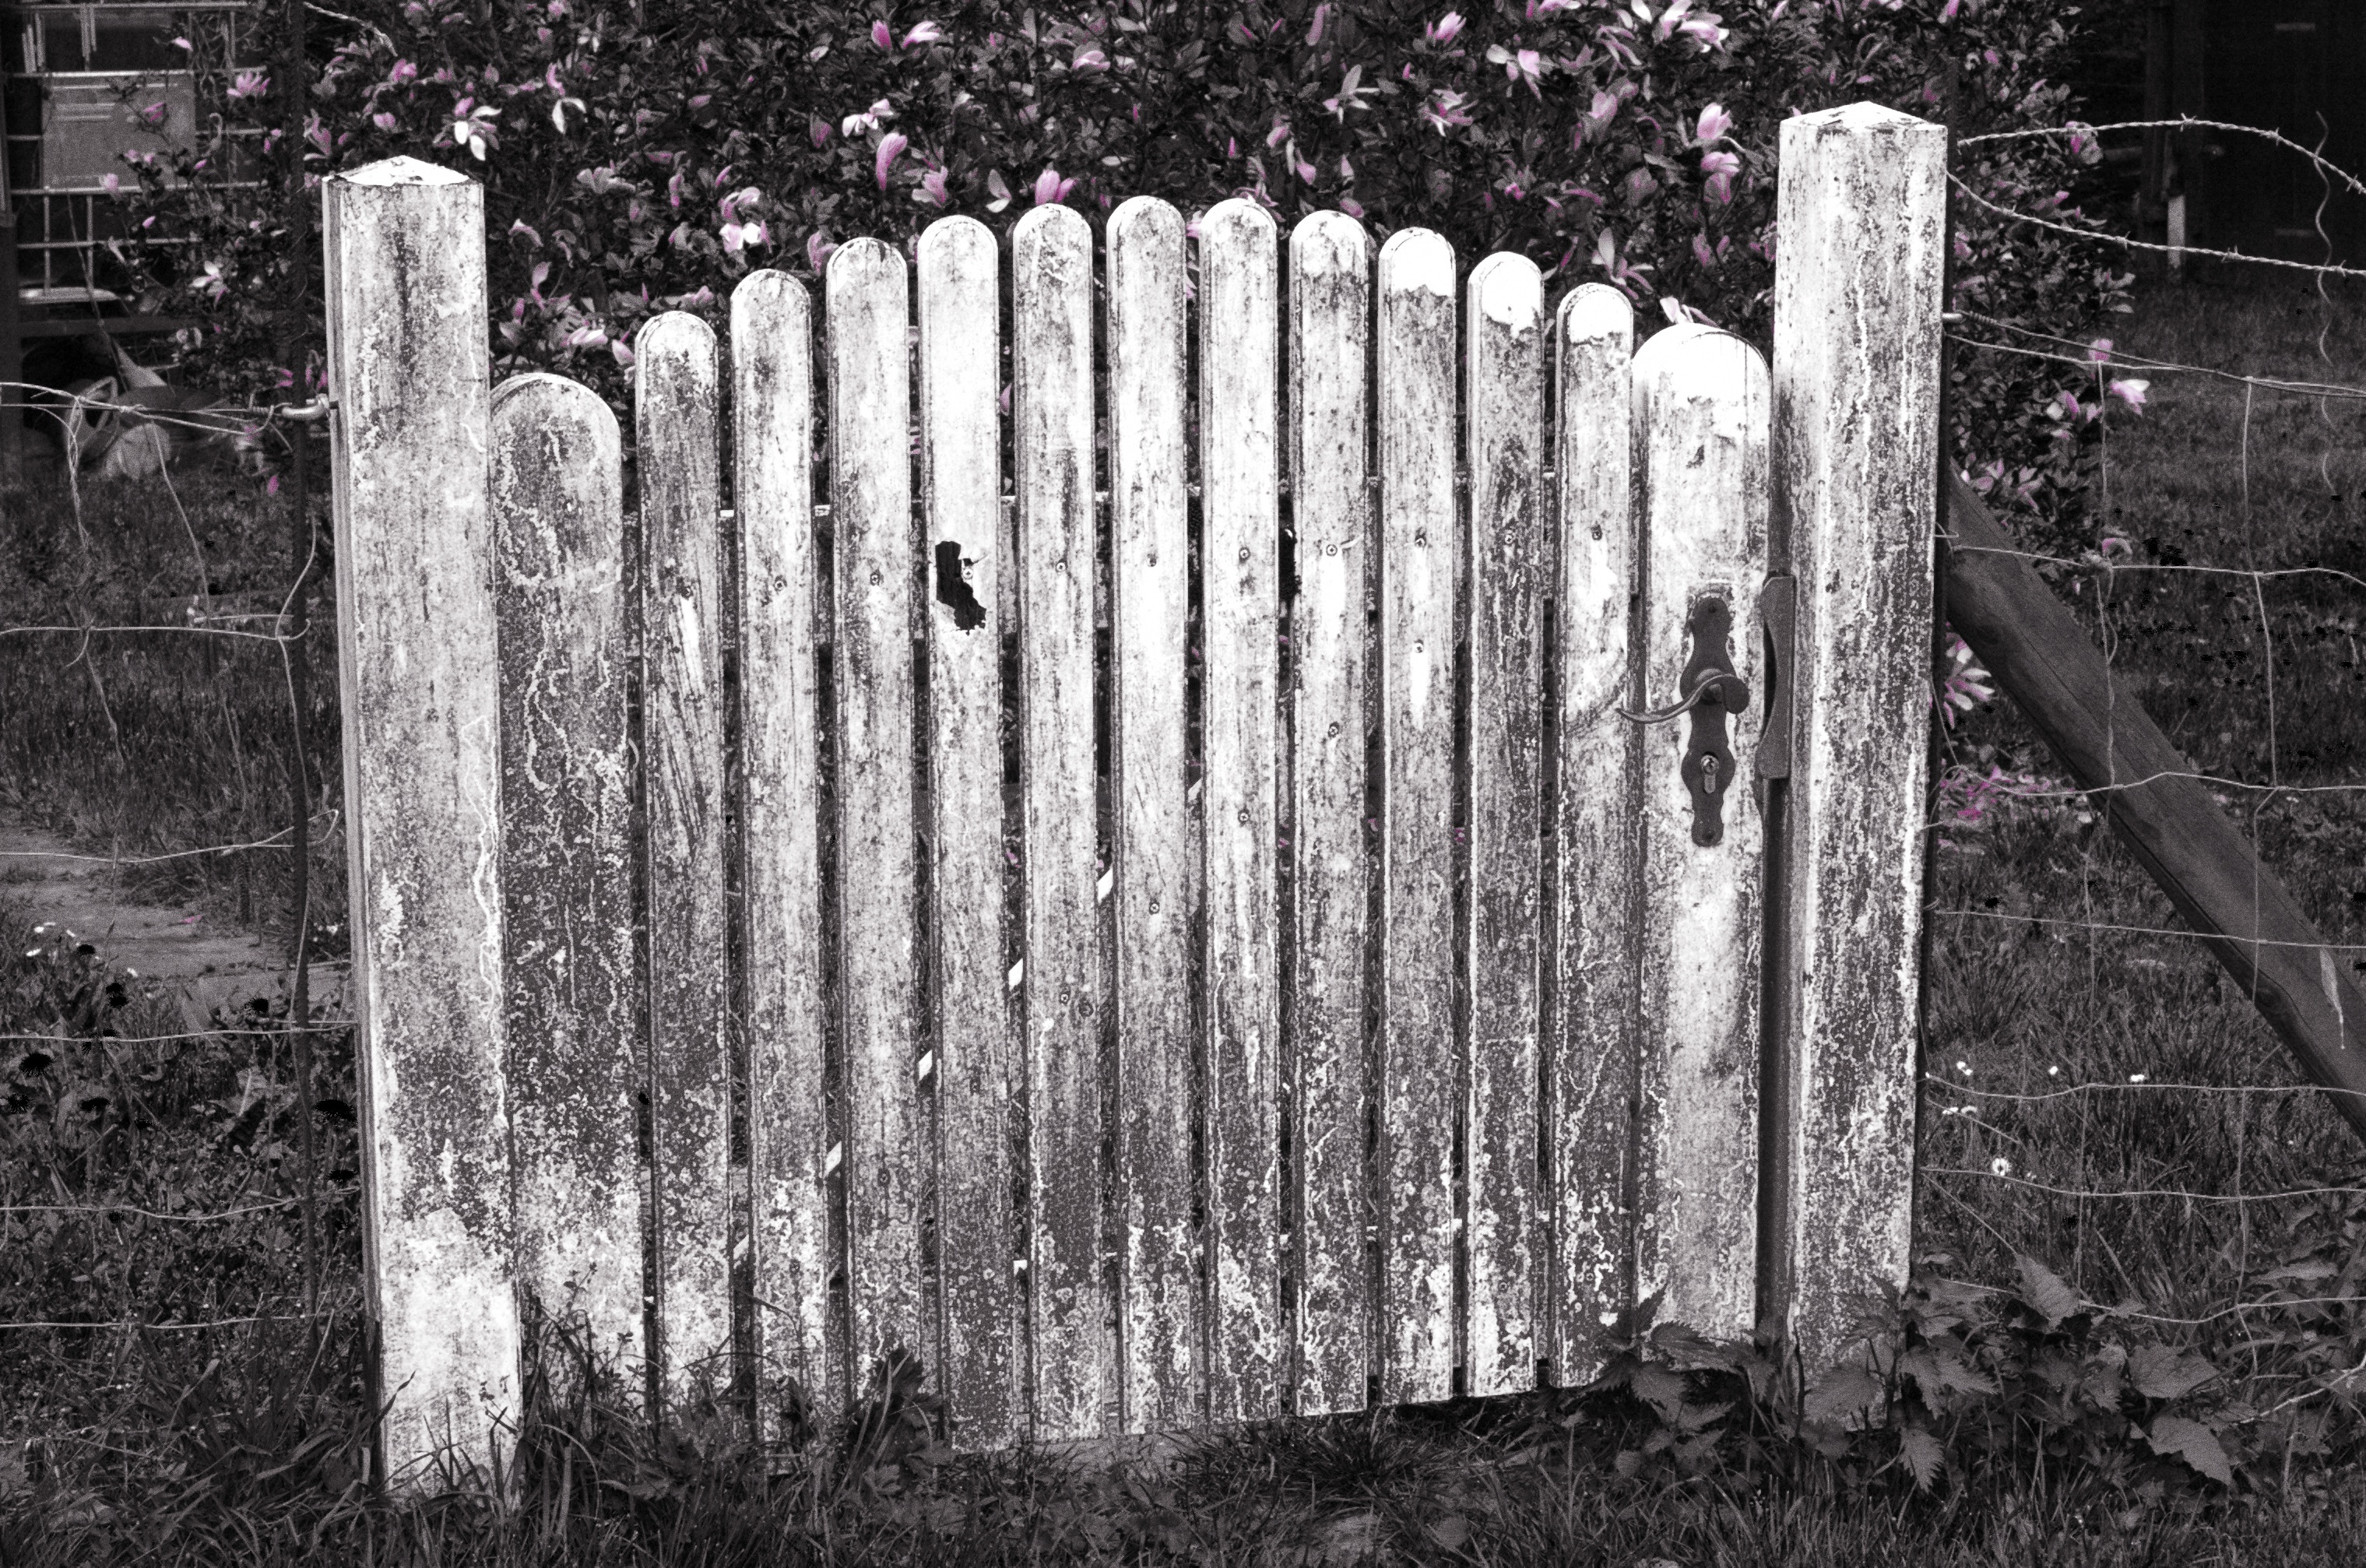
snow, fence, black and white, structure, ice, monochrome, door, goal, wooden door, garden fence, wooden gate, garden door, monochrome photography, outdoor structure, home fencing